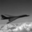
Label: airplane